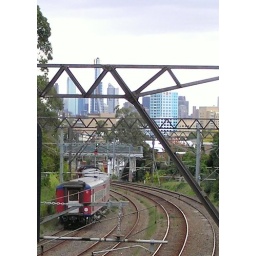
View from the Malvern Road bridge of a country train running express to the city near Toorak Station.